Filton Bank

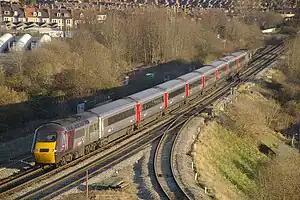
A southbound CrossCountry HST descending Filton Bank at Narroways Hill Junction in March 2009

Filton Bank is the name given to a section of the Bristol to Birmingham line in Bristol, England, roughly between and stations.